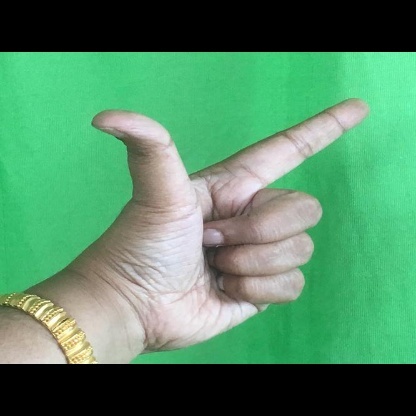
Mudra: Chandrakala